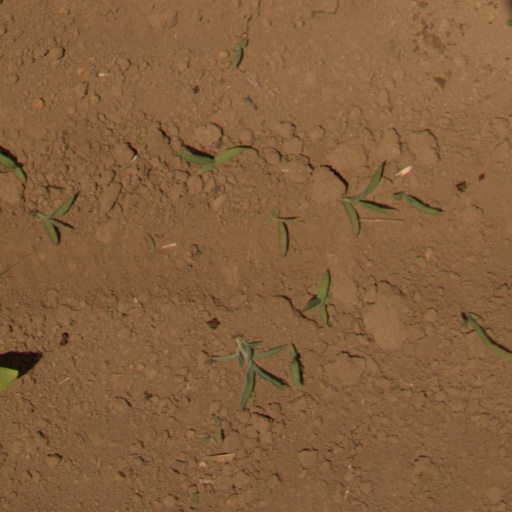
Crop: Jerusalem artichoke